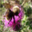
Label: bee